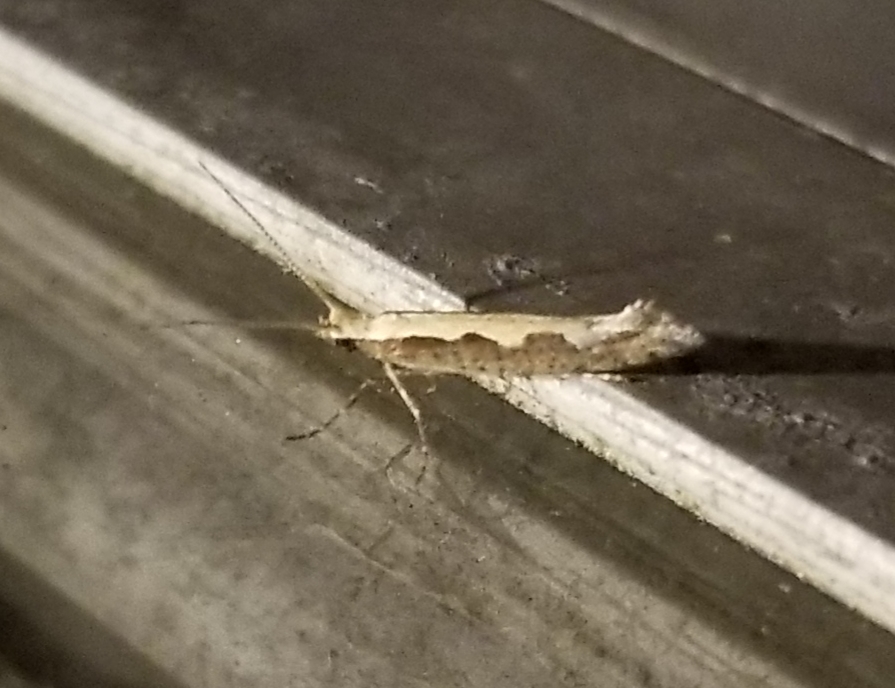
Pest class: diamondback_moth